David, Iowa

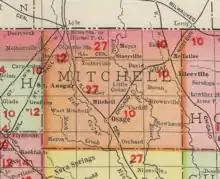
David in Mitchell County, Iowa, in 1903

David was platted by David E. McLaughlin and his wife in January 1893, in section 7 of Mitchell Township. When the CGW Railway was built through the area, McLaughlin donated a portion of his farmland for the rail line's passage, and in appreciation, rail executives named the rail station David.